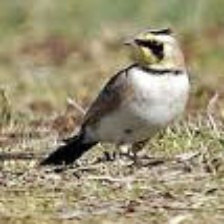
Species: HORNED LARK
Scientific name: EREMOPHILA ALPESTRIS